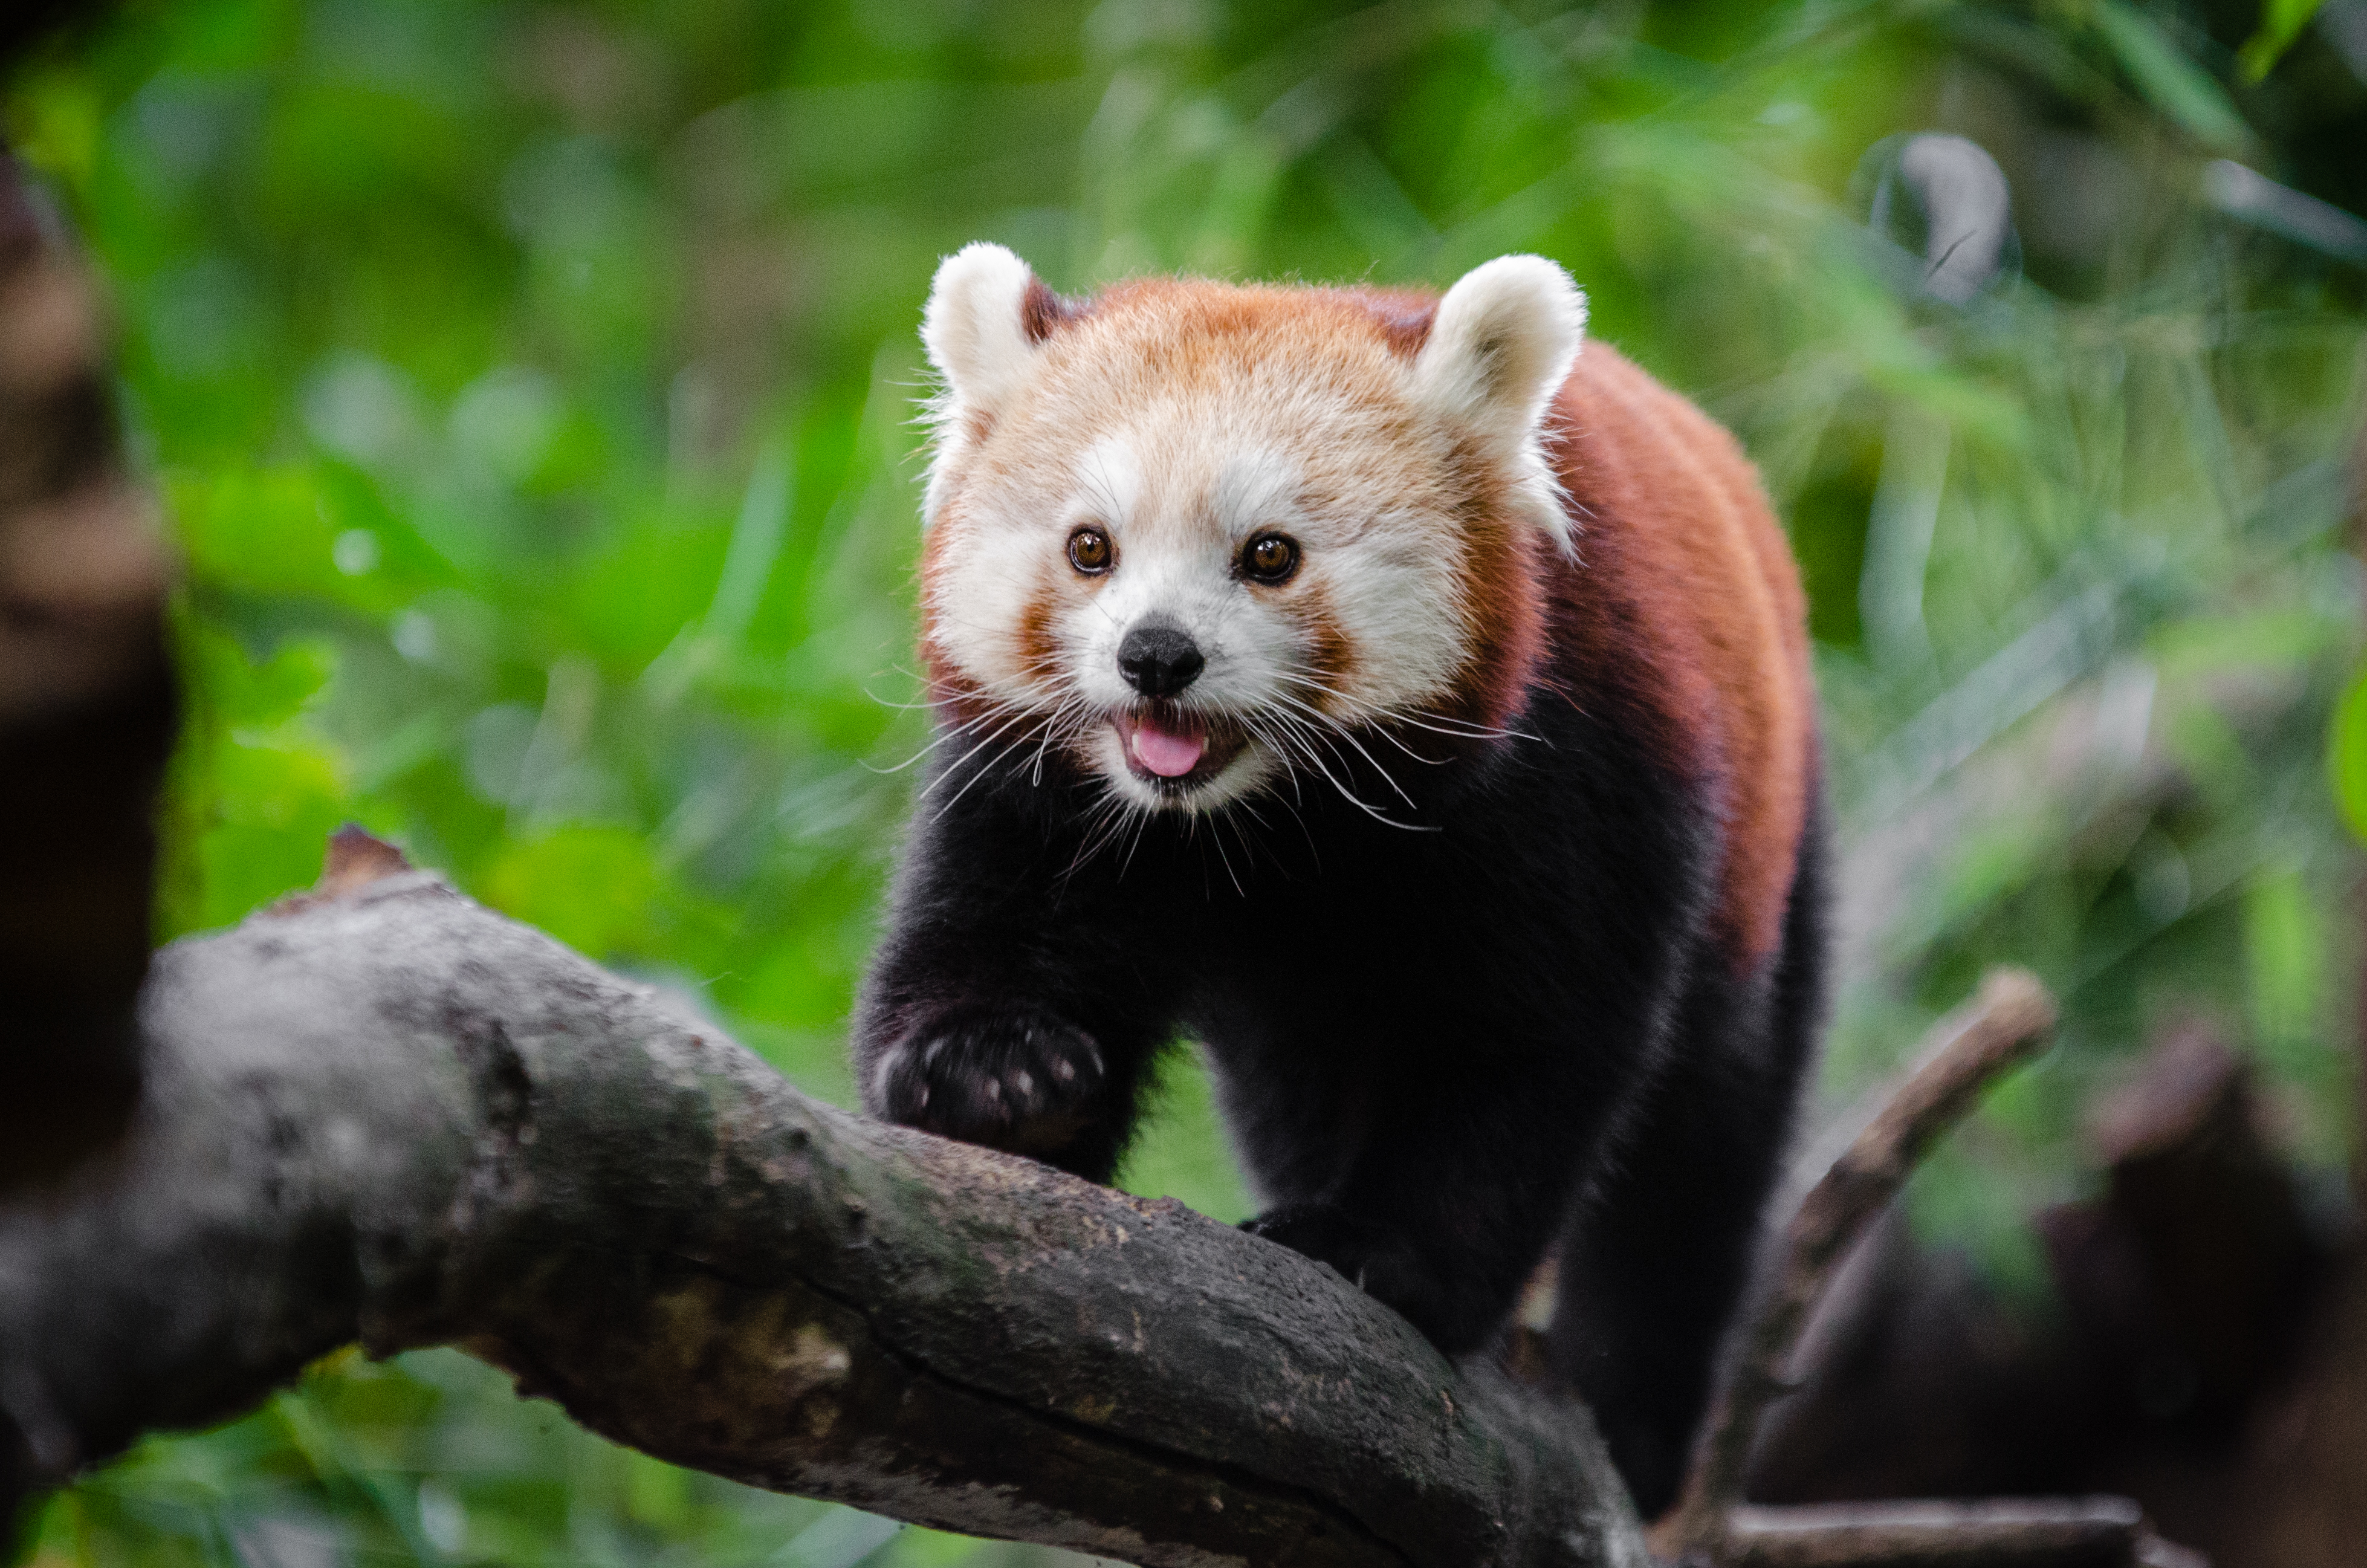
bokeh, animal, wildlife, zoo, red, mammal, fauna, red panda, panda, endangered, vertebrate, germany, giant panda, dog breed group